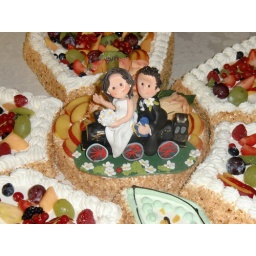
The bride is a train driver and he works in a bank ... so he's holding a bag full of 'loot'.